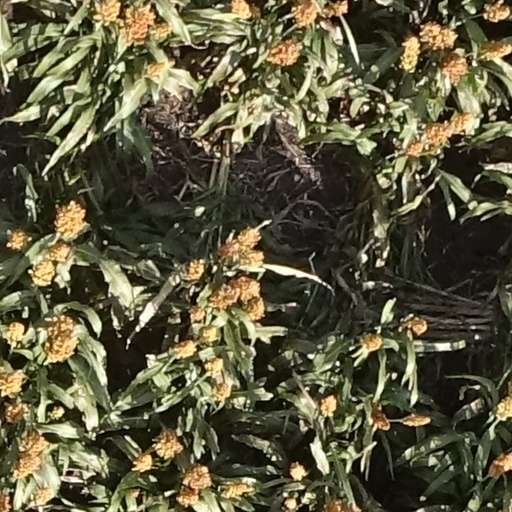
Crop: sorghum